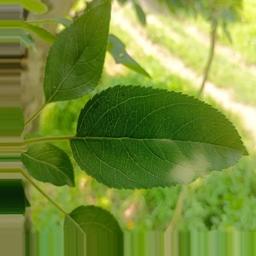
Label: Healthy